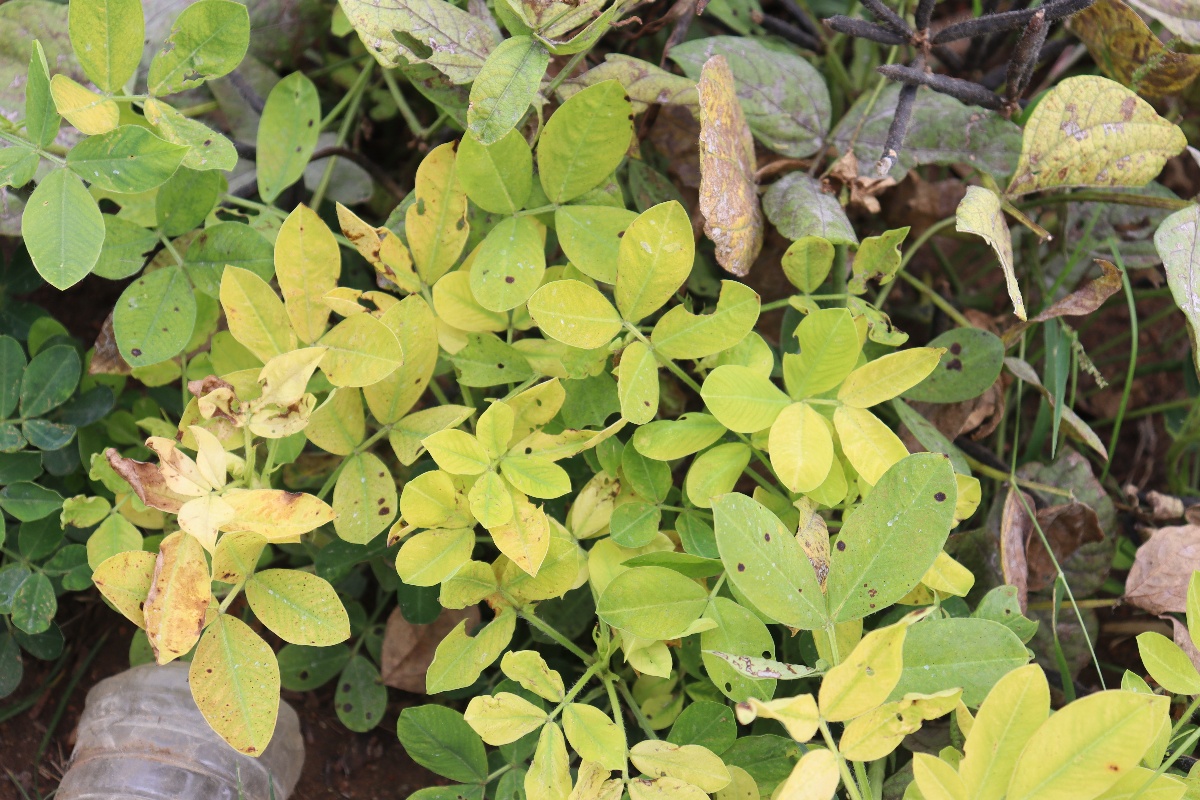
Label: nutrition deficiency